Calycerales

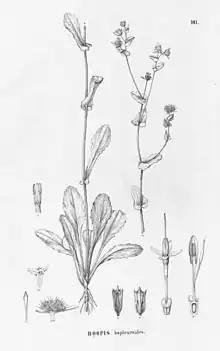
"Boopis bupleuroides", a member of the family Calyceraceae

Calycerales is a historically recognized order of flowering plants. When accepted, it included the family Calyceraceae, which is now placed in the Asterales, with Calycerales treated as a synonym of Asterales.